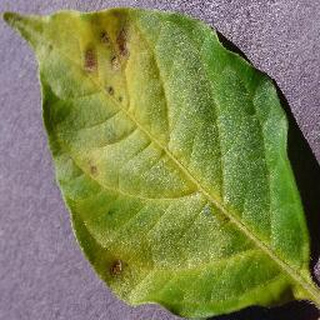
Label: bell_pepper_bacterial_spot